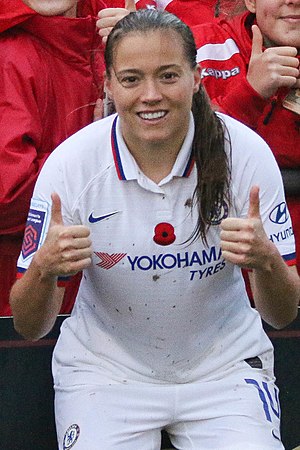
Fran Kirby
Kirby spiller for Chelsea
Francesca Kirby er en engelsk professionel fodboldspiller, der spiller som angriber for FA WSL klubben Chelsea og Englands landshold. Hun begyndte sin karriere med Reading før hun skiftede til Chelsea i juli 2015. I august 2014 spillede Kirby sin første landsholdskamp for England. Hun har spillet for sit land ved VM i fodbold 2015 i Canada og EM i fodbold 2017 i Holland.